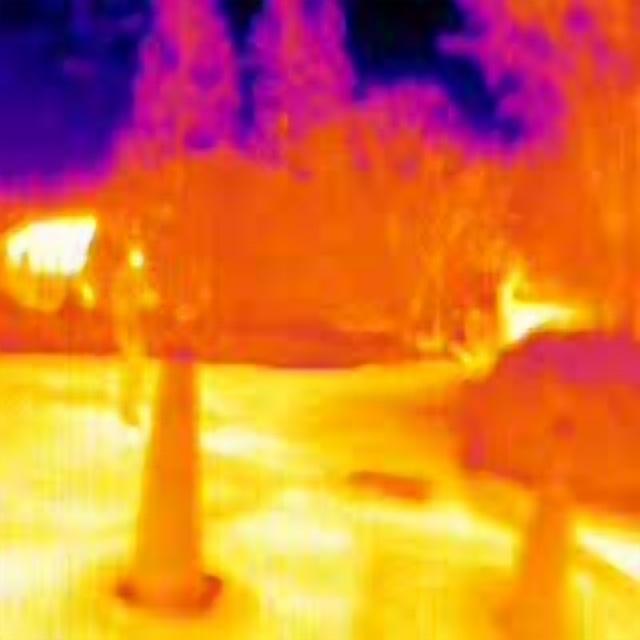
Detected objects:
label: person